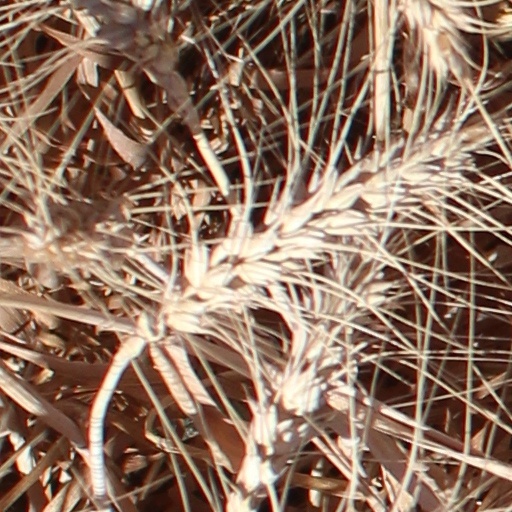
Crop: wheat